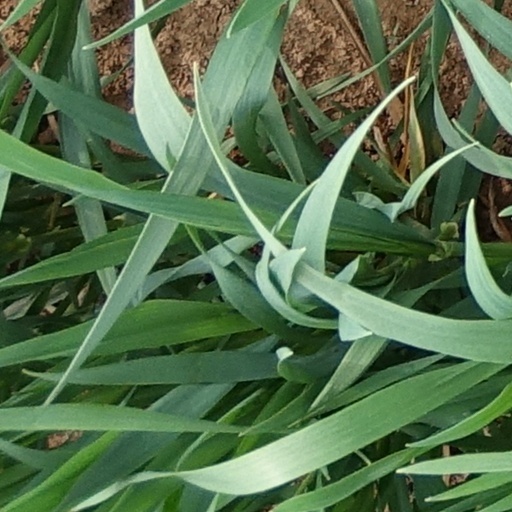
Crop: wheat